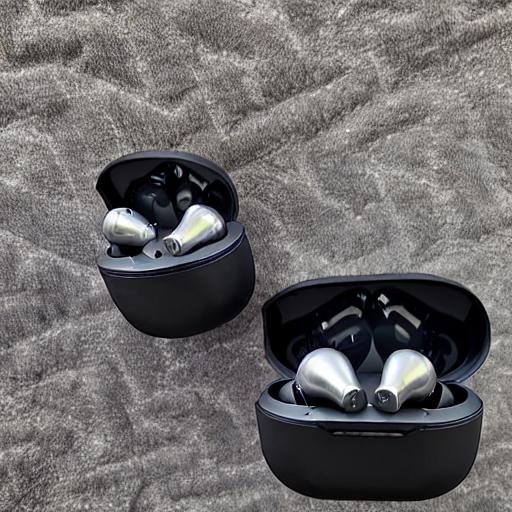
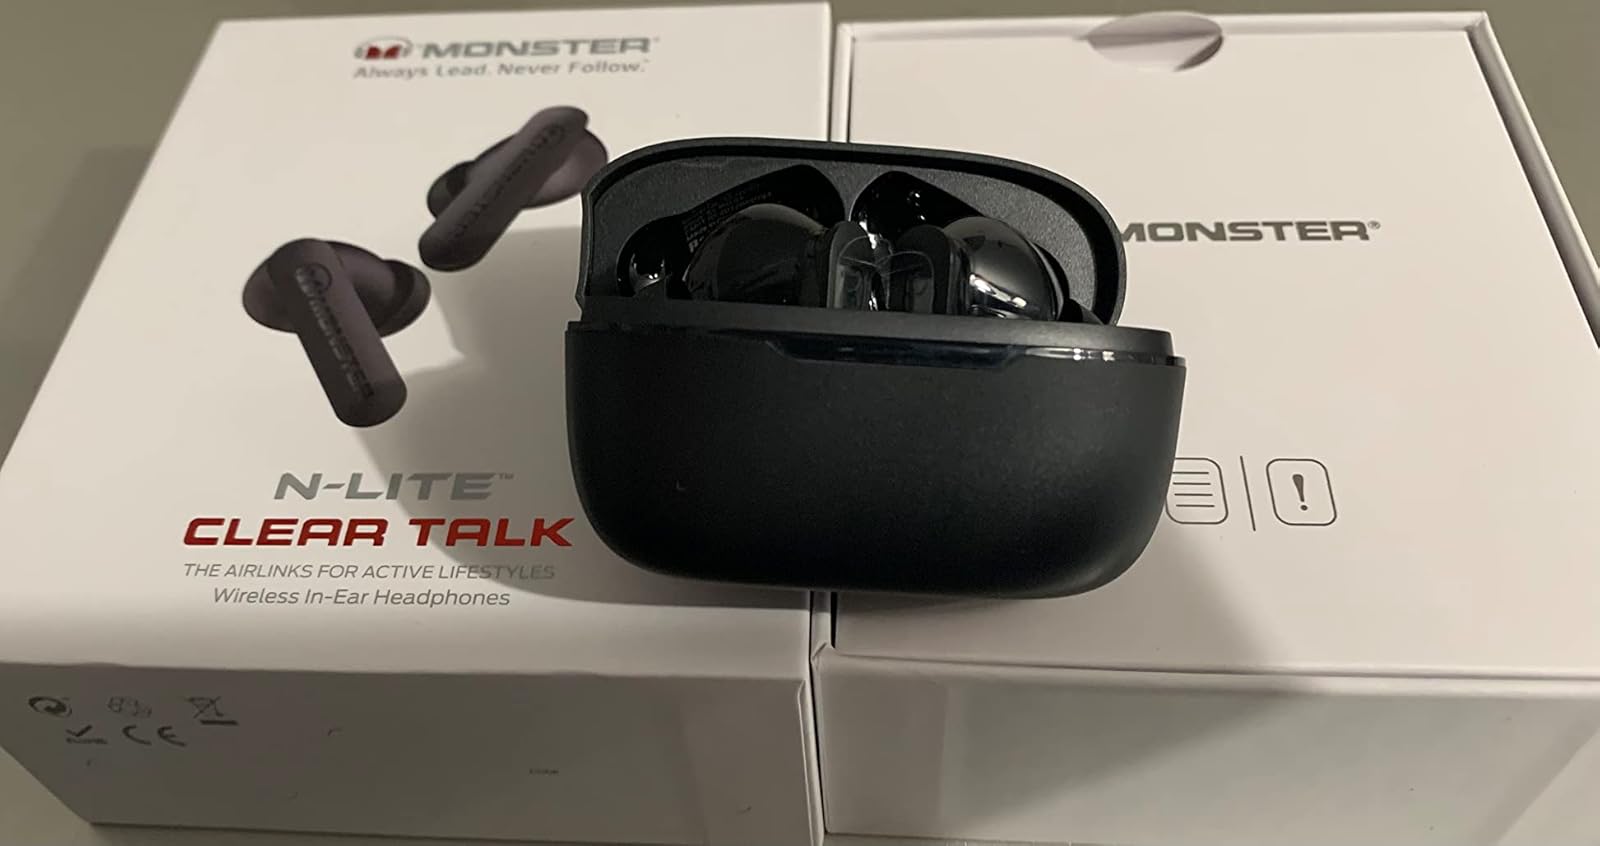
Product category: earbuds
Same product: no